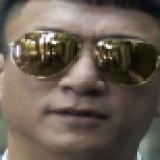
diễn viên Tôn Hồng Lôi